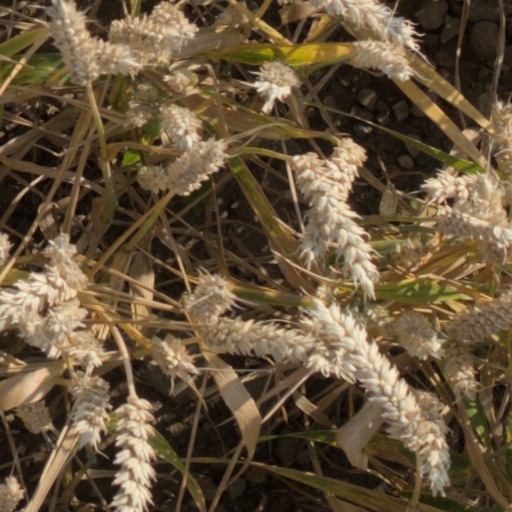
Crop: wheat